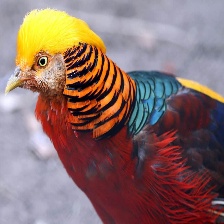
Species: GOLDEN PHEASANT
Scientific name: CHRYSOLOPHUS PICTUS